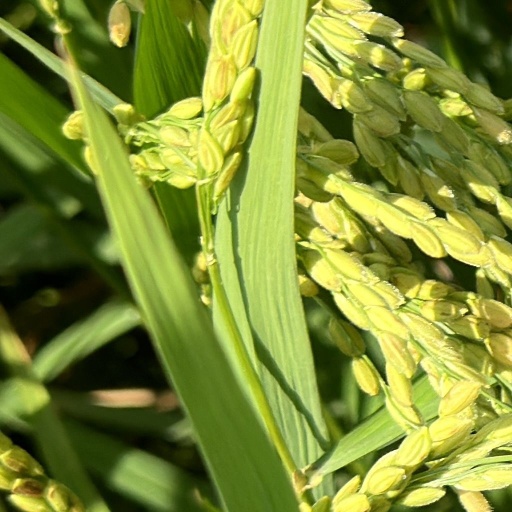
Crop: rice